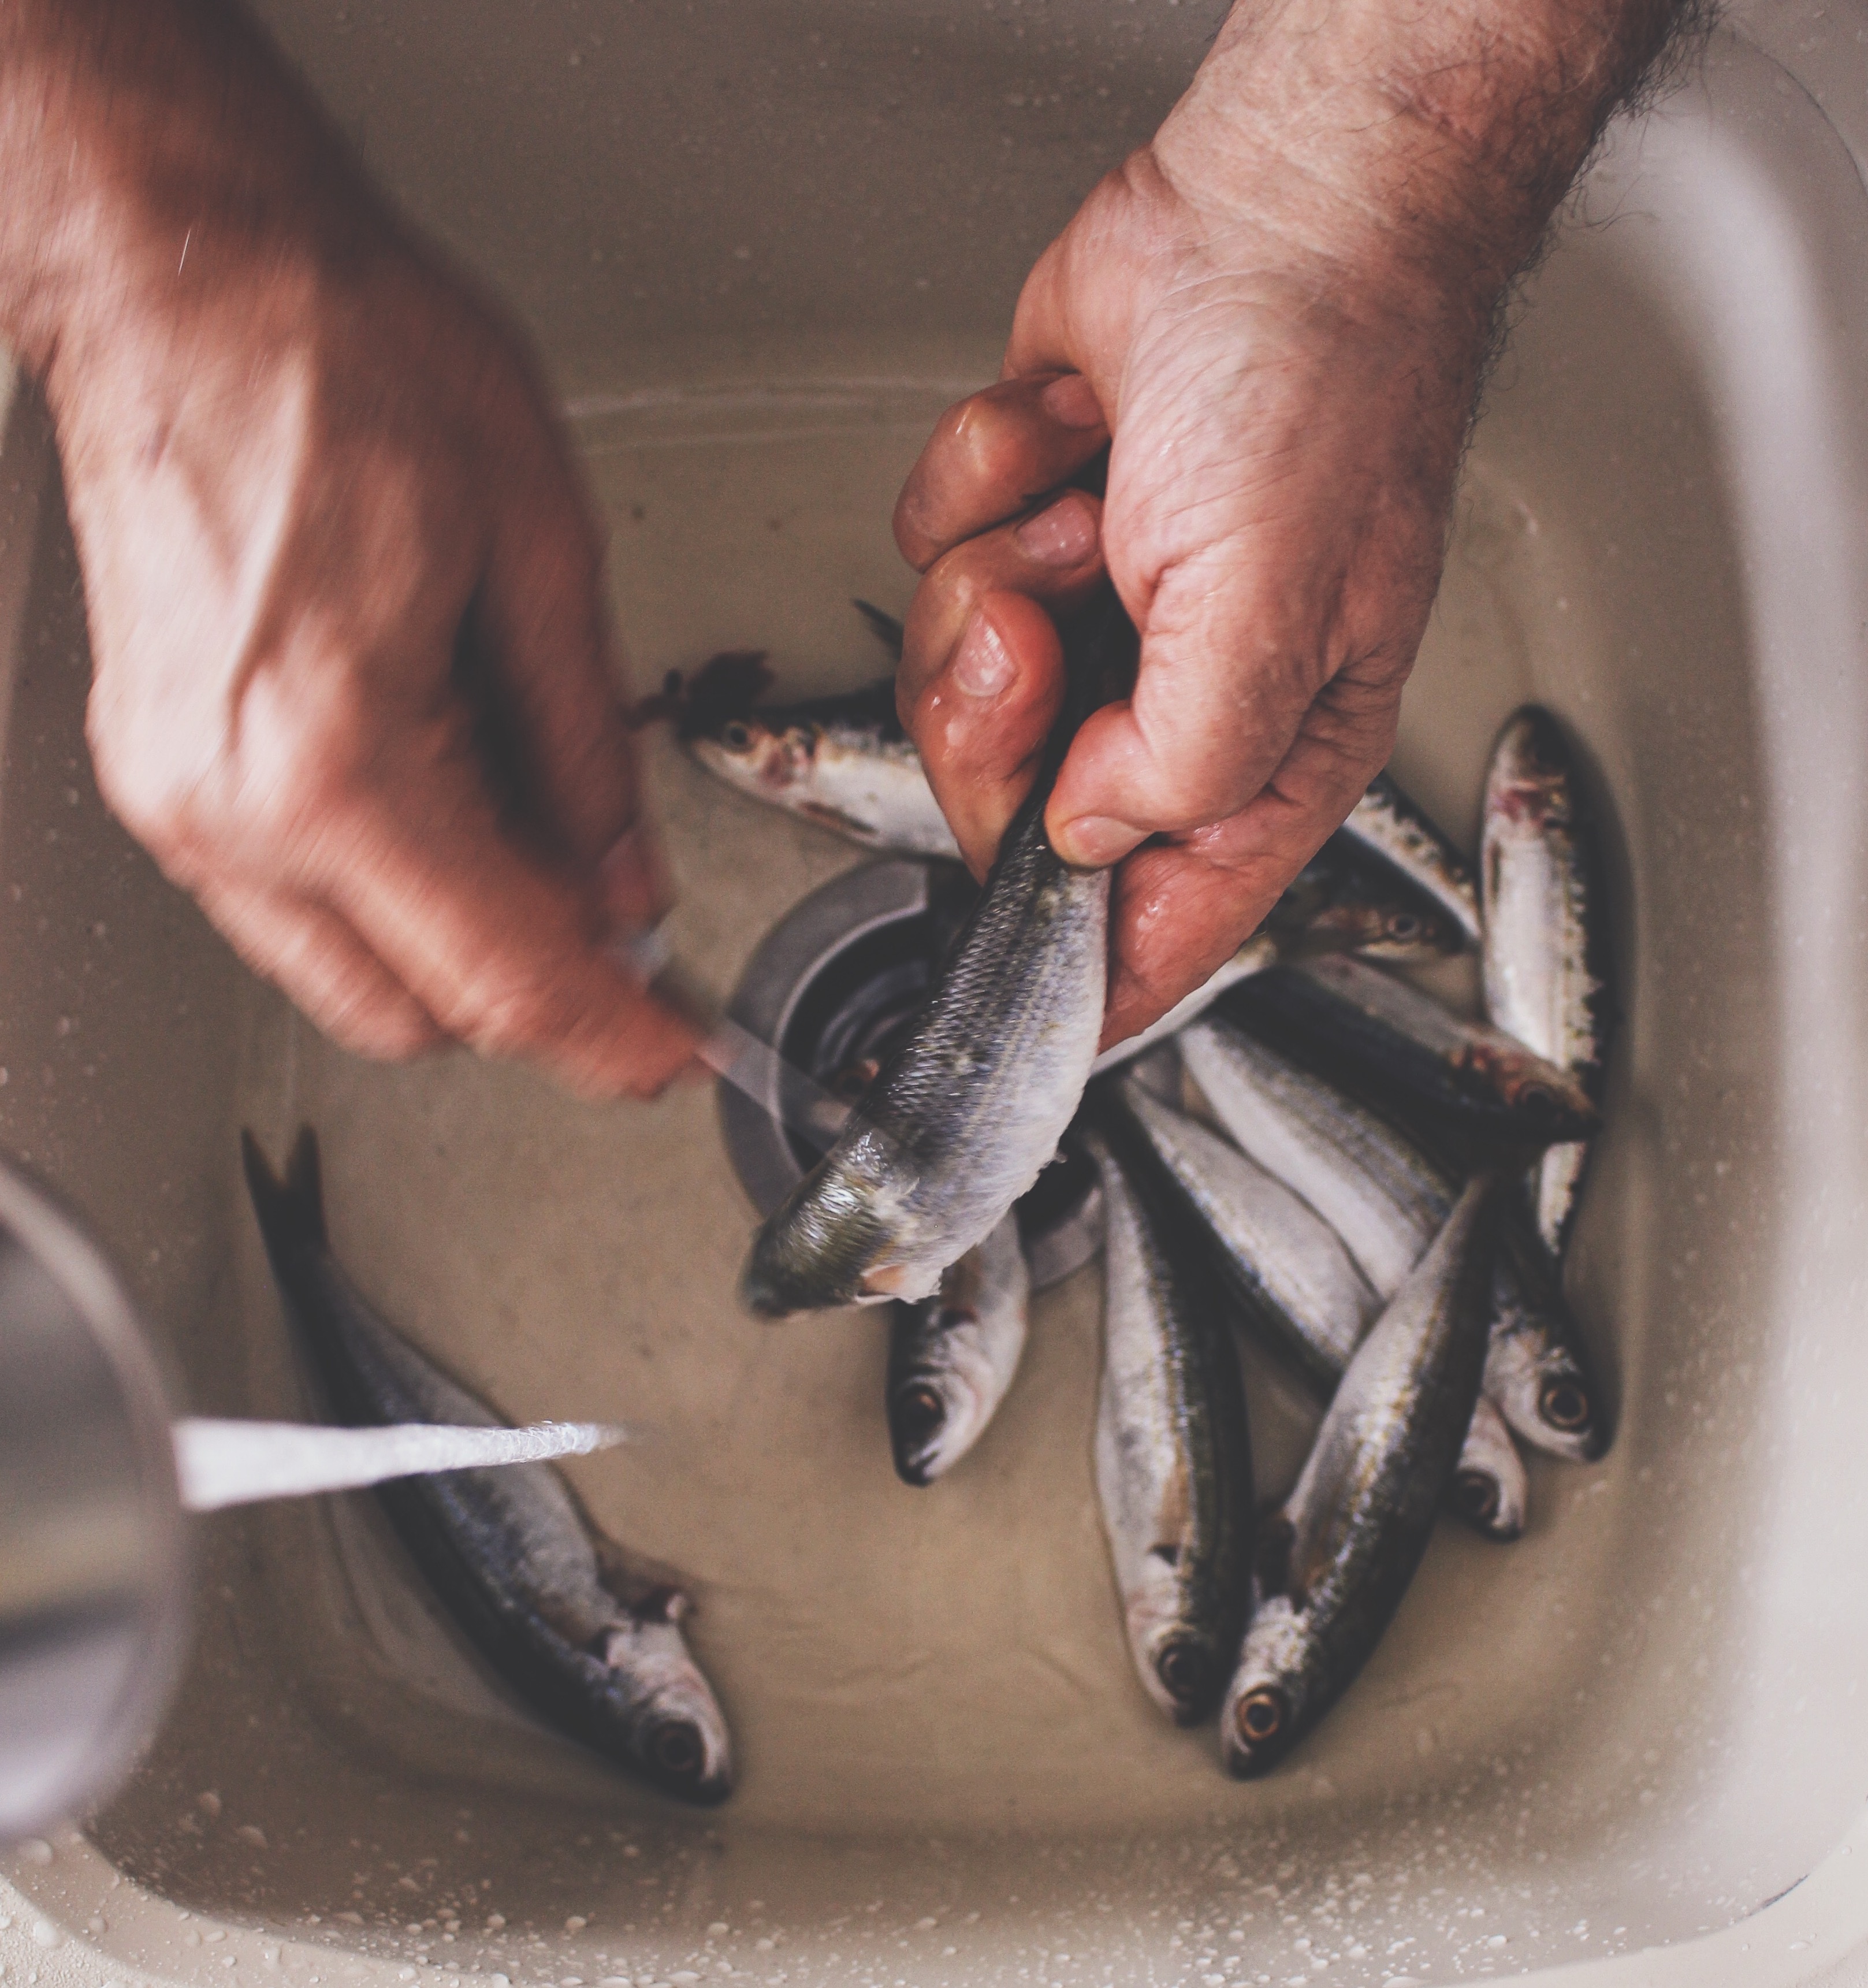
fish, food, seafood, hand, invertebrate